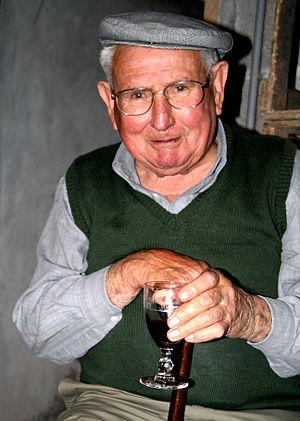
Dégustation de vin d'épines
Le vin d'épines est un vermouth, aromatisé par des pousses de prunellier ou d'aubépine se développant juste après la floraison. Il se boit frais en apéritif ou en vin de dessert mais aussi en vin chaud.